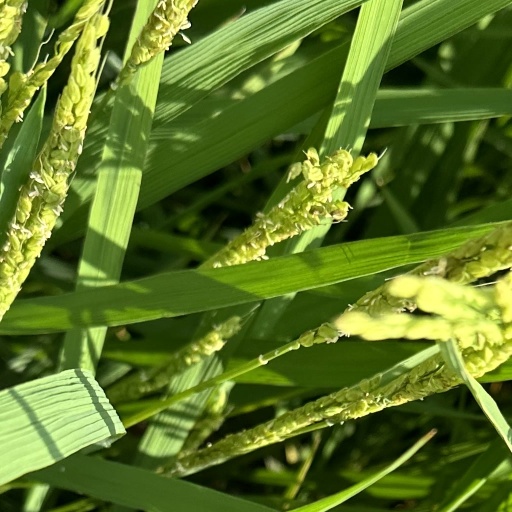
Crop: rice